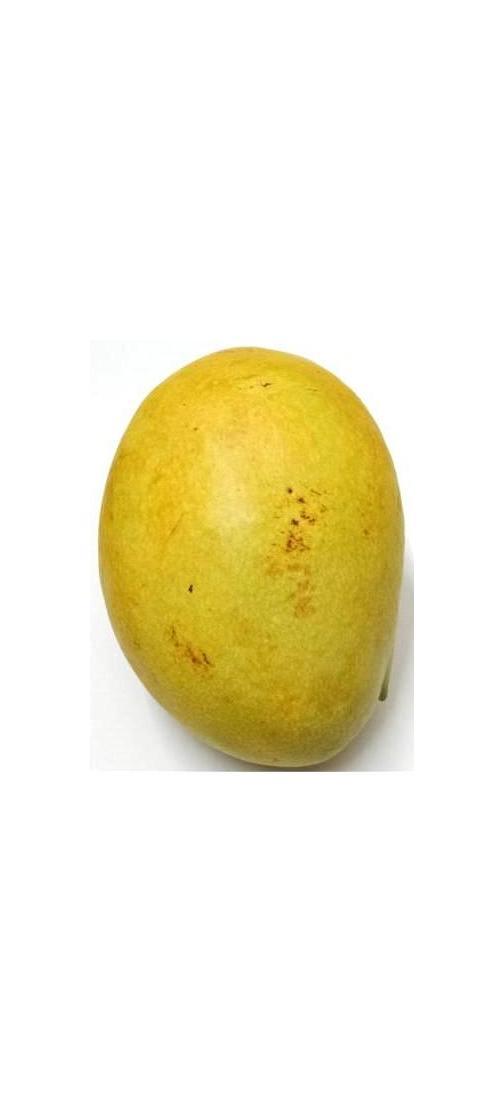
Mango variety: Bari-11